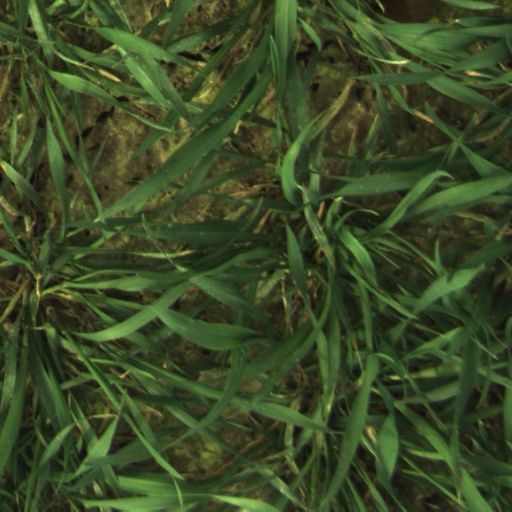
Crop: wheat